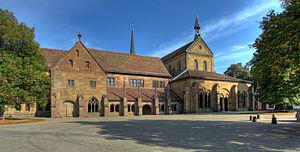
L’abbaye de Maulbronn, fondée en 1147 dans la ville de Maulbronn, est l’ensemble monastique médiéval le plus complet et le mieux préservé au nord des Alpes. Il est inscrit sur la liste du patrimoine mondial de l’UNESCO depuis 1993.